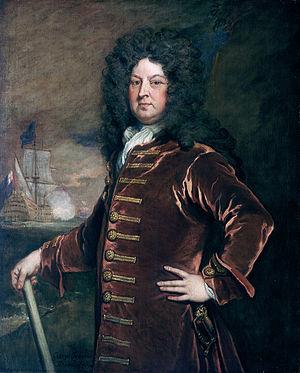
Amiral George Churchill (1654-1710)
George Churchill, est un officier de marine britannique des XVIIᵉ et XVIIIᵉ siècles. Il est le frère cadet de John Churchill, 1ᵉʳ duc de Marlborough.